North Macedonia Air Brigade

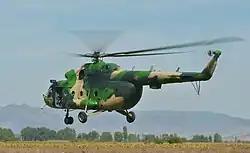
Mil Mi-8/17

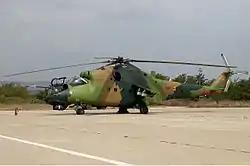
A Macedonian Mil Mi-24 sits on the tarmac of Skopje International airport

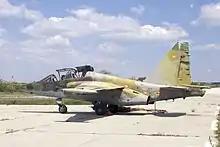
Retired Su-25 in 2007

North Macedonia purchased four Sukhoi Su-25 close air support jets in 2001 during the Albanian insurgency. Of the four, three were one-seat models from Ukraine, while the last was a two-seat model from Belarus (but sold via Ukraine). These aircraft were out of service by 2004 and left outside in non-flyable condition at Skopje International Airport for several years. The aircraft were donated to Ukraine in 2022 during the Russian invasion of the country.